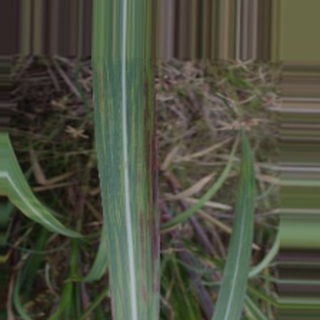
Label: sugarcane_bacterial_blight